Regina Sorensen

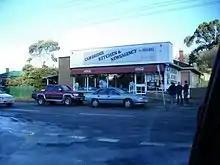
The fish and chip shop in Cambridge which Bird used to own

In late 2003, Sorensen signed up with manager Harry M. Miller and filmed a pilot for a TV show which never made it to air. Later she appeared as a contestant on 2005 Nine Network celebrity skating competition series "Skating on Thin Ice". From December 2004 to May 2005 she worked for airline Virgin Blue as a flight attendant – her "dream job" – although she resigned claiming she had been bullied by her colleagues.